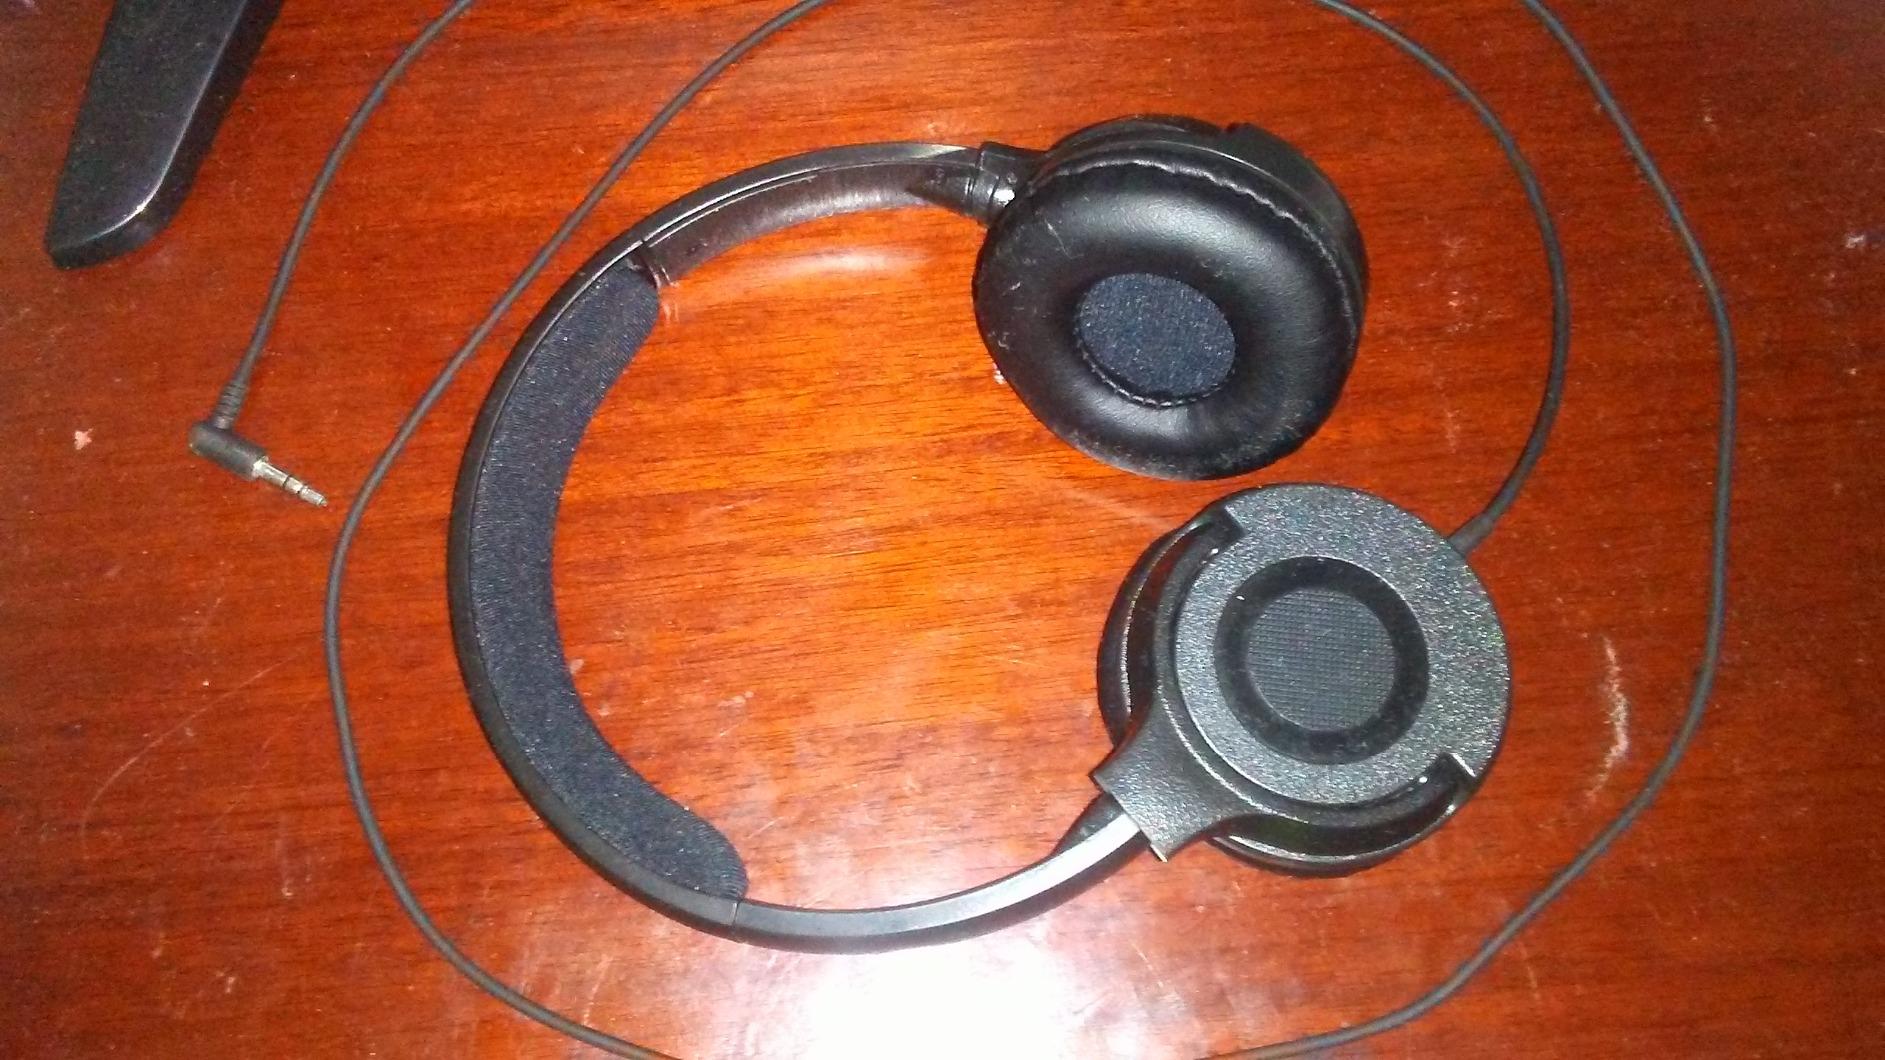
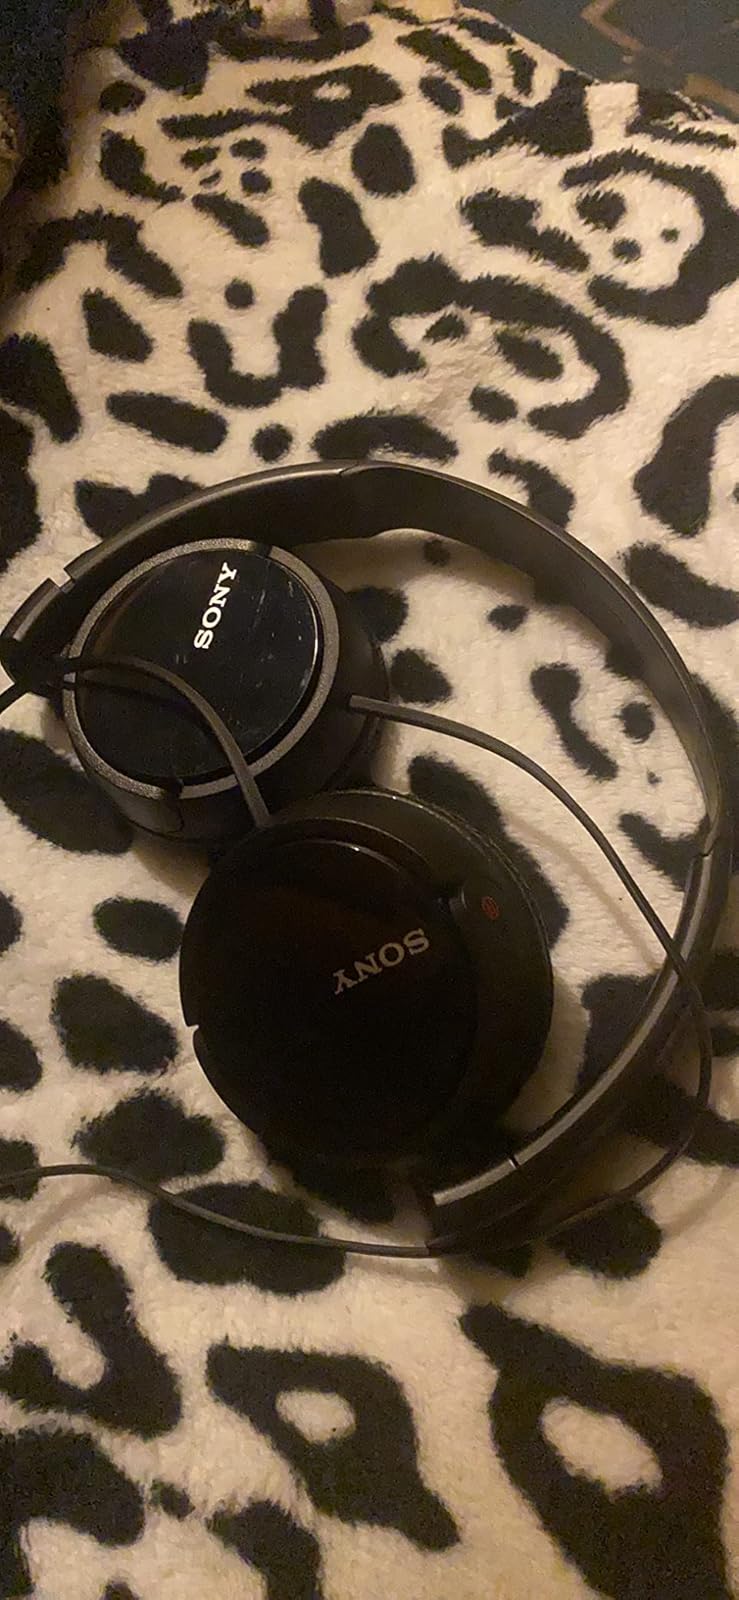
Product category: headphones
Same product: no